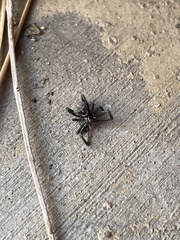
Species: Lactrodectus_hesperus